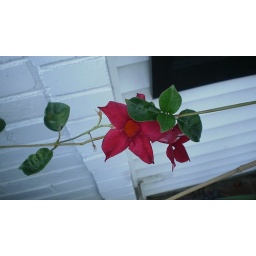
Crawly plant by our front door